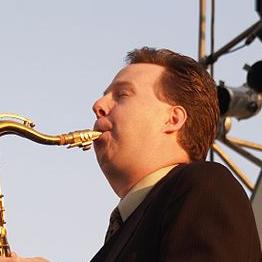
Age: 39